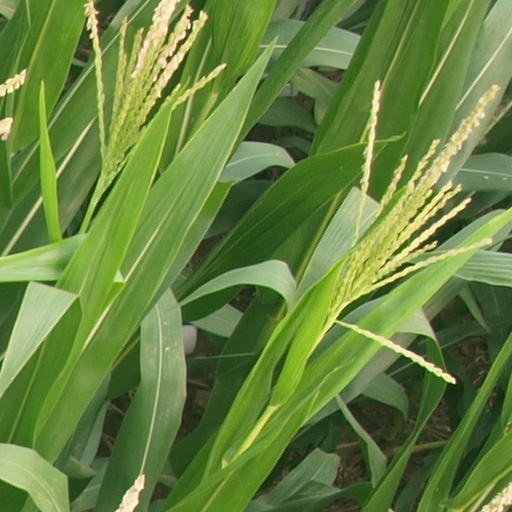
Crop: maize; corn